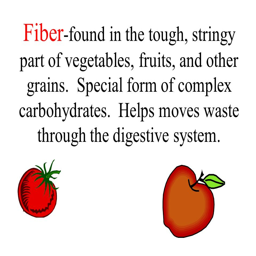
fiber - found in the tough , stringy part of vegetables , fruits , and other grains .